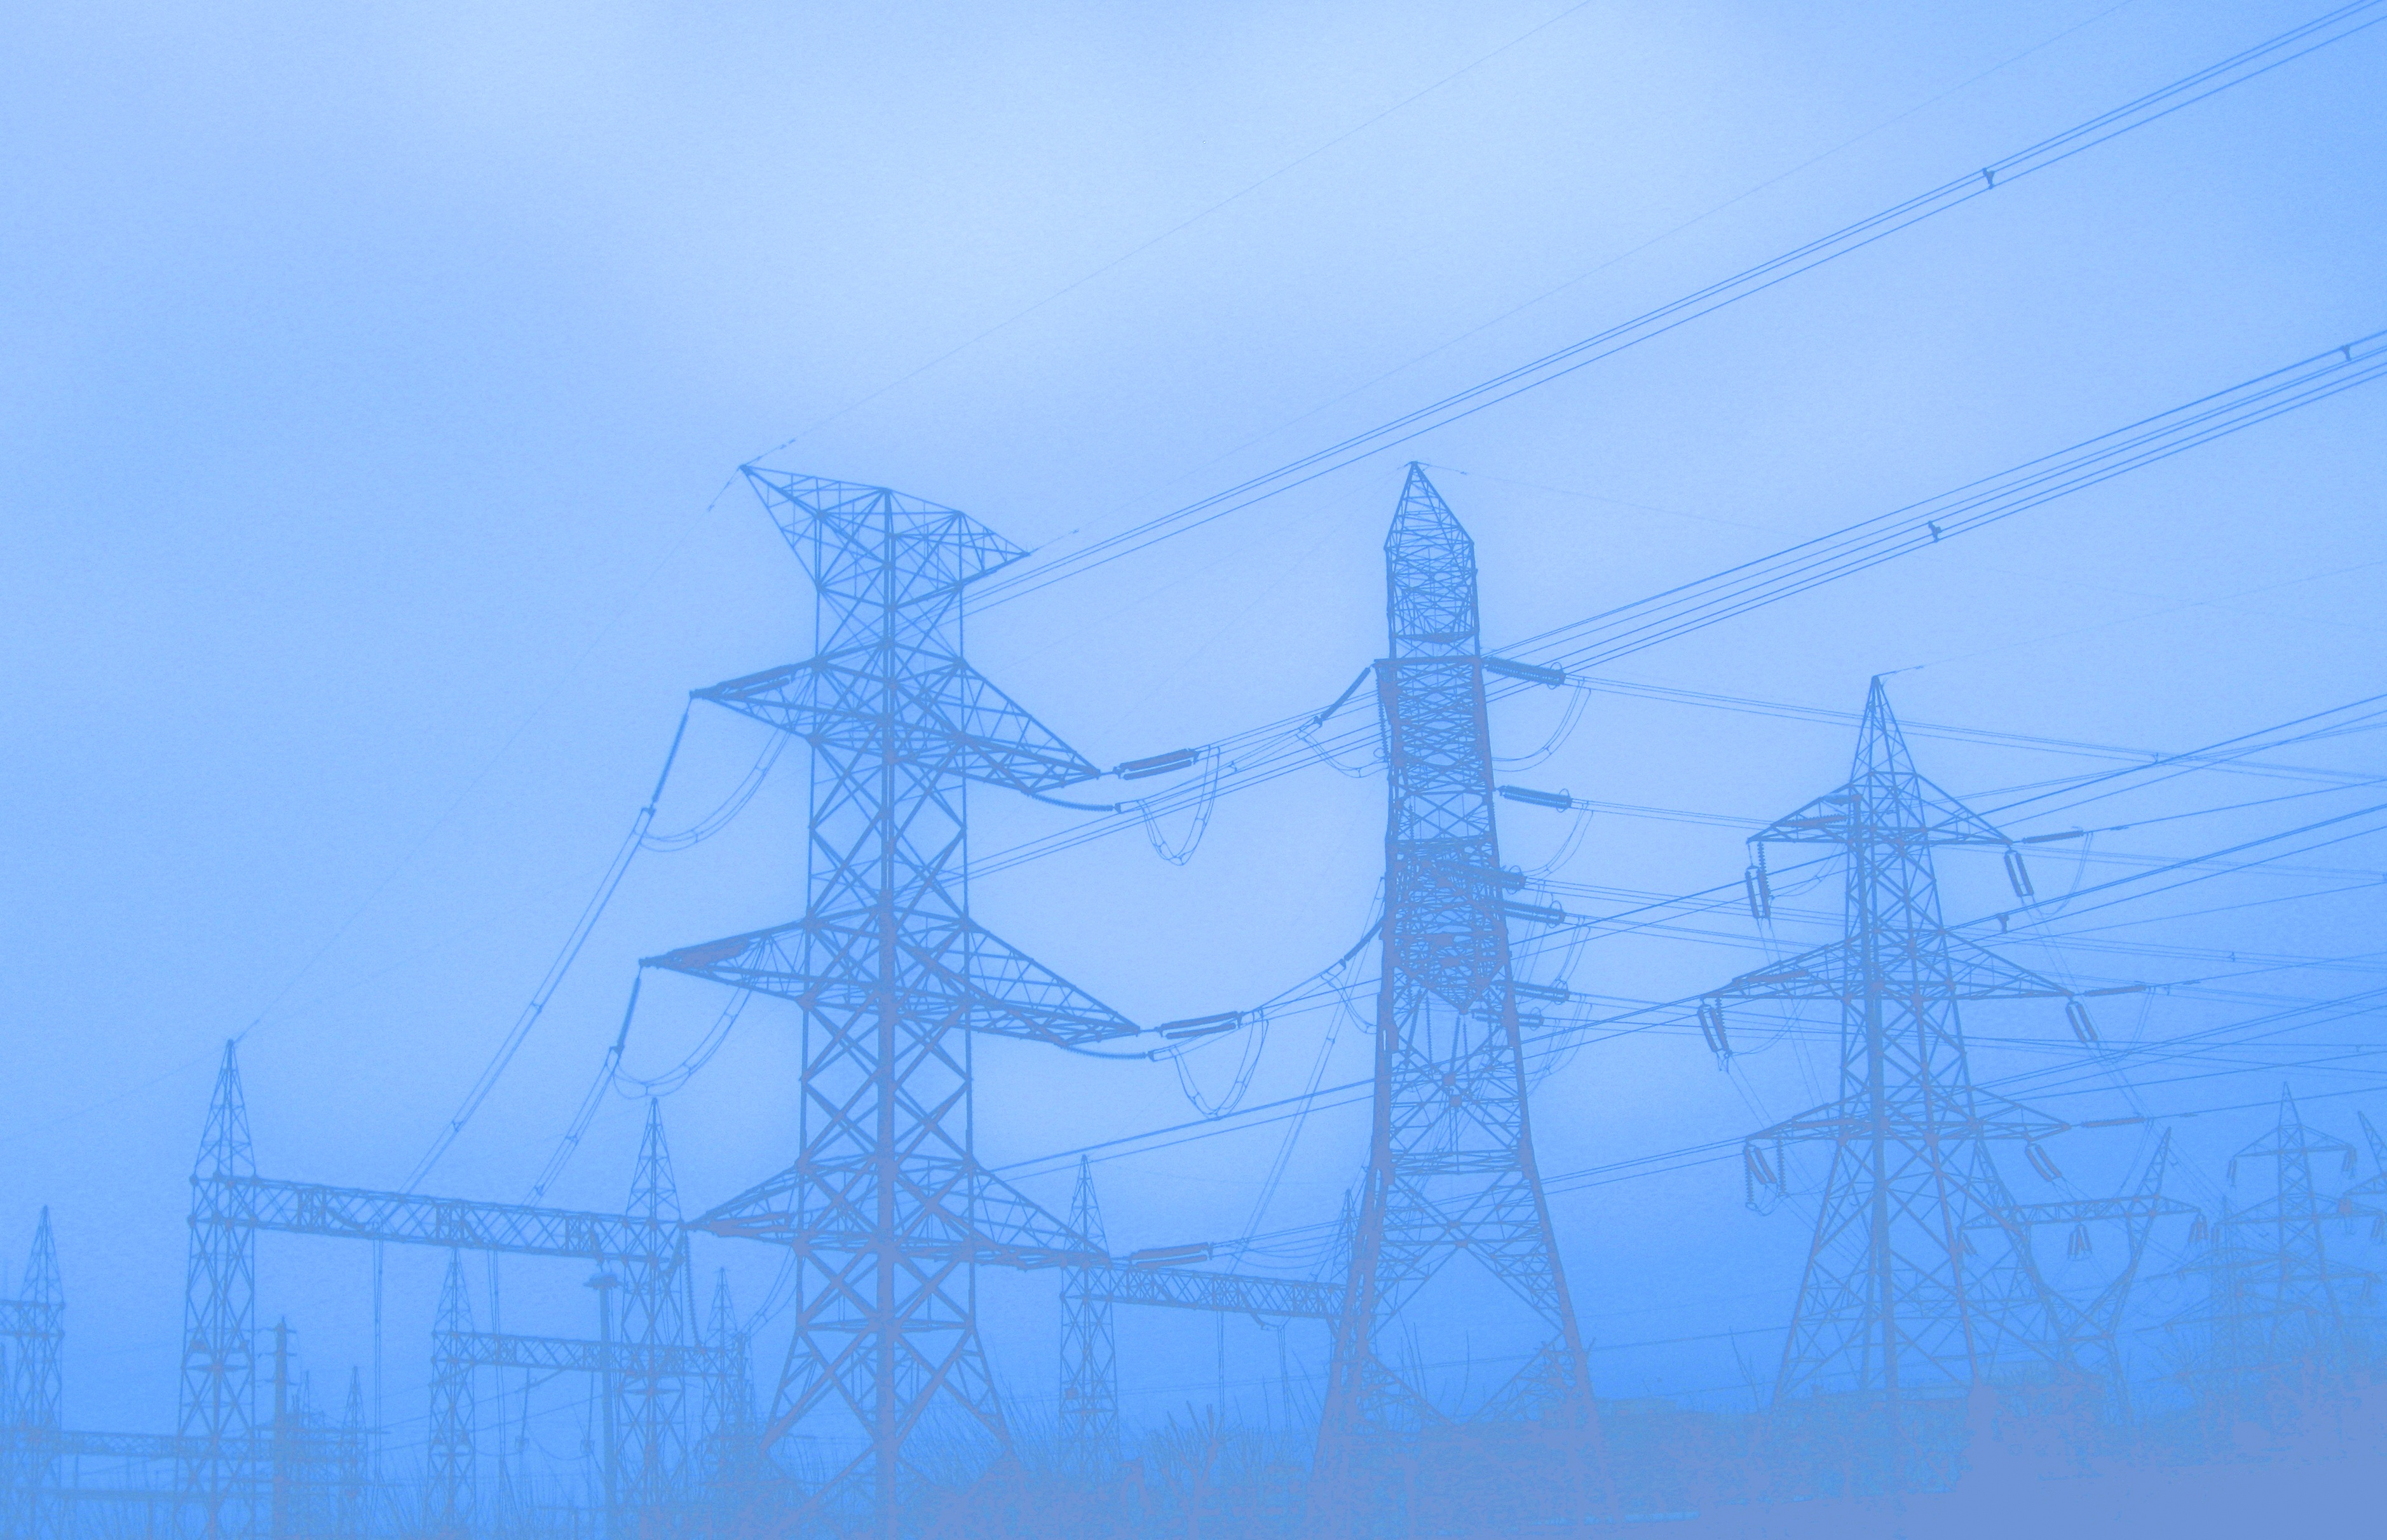
structure, technology, fog, mist, wind, cable, steel, wire, pole, line, tower, mast, station, industrial, electricity, energy, current, power, pylons, engineering, drawing, infrastructure, distribution, connection, supply, watt, voltage, transmission tower, utility poles, outdoor structure, electrical supply, overhead power line